Hiroshima (1953 film)

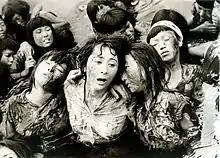
Yumeji Tsukioka in "Hiroshima"

is a 1953 Japanese docudrama film directed by Hideo Sekigawa about the atomic bombing of Hiroshima and its impact on a group of teachers, their students, and their families. The film was based on the eye-witness accounts of the "hibakusha" children compiled by Dr. Arata Osada for the 1951 best-selling book , and was filmed with the support of tens of thousands of Hiroshima residents.